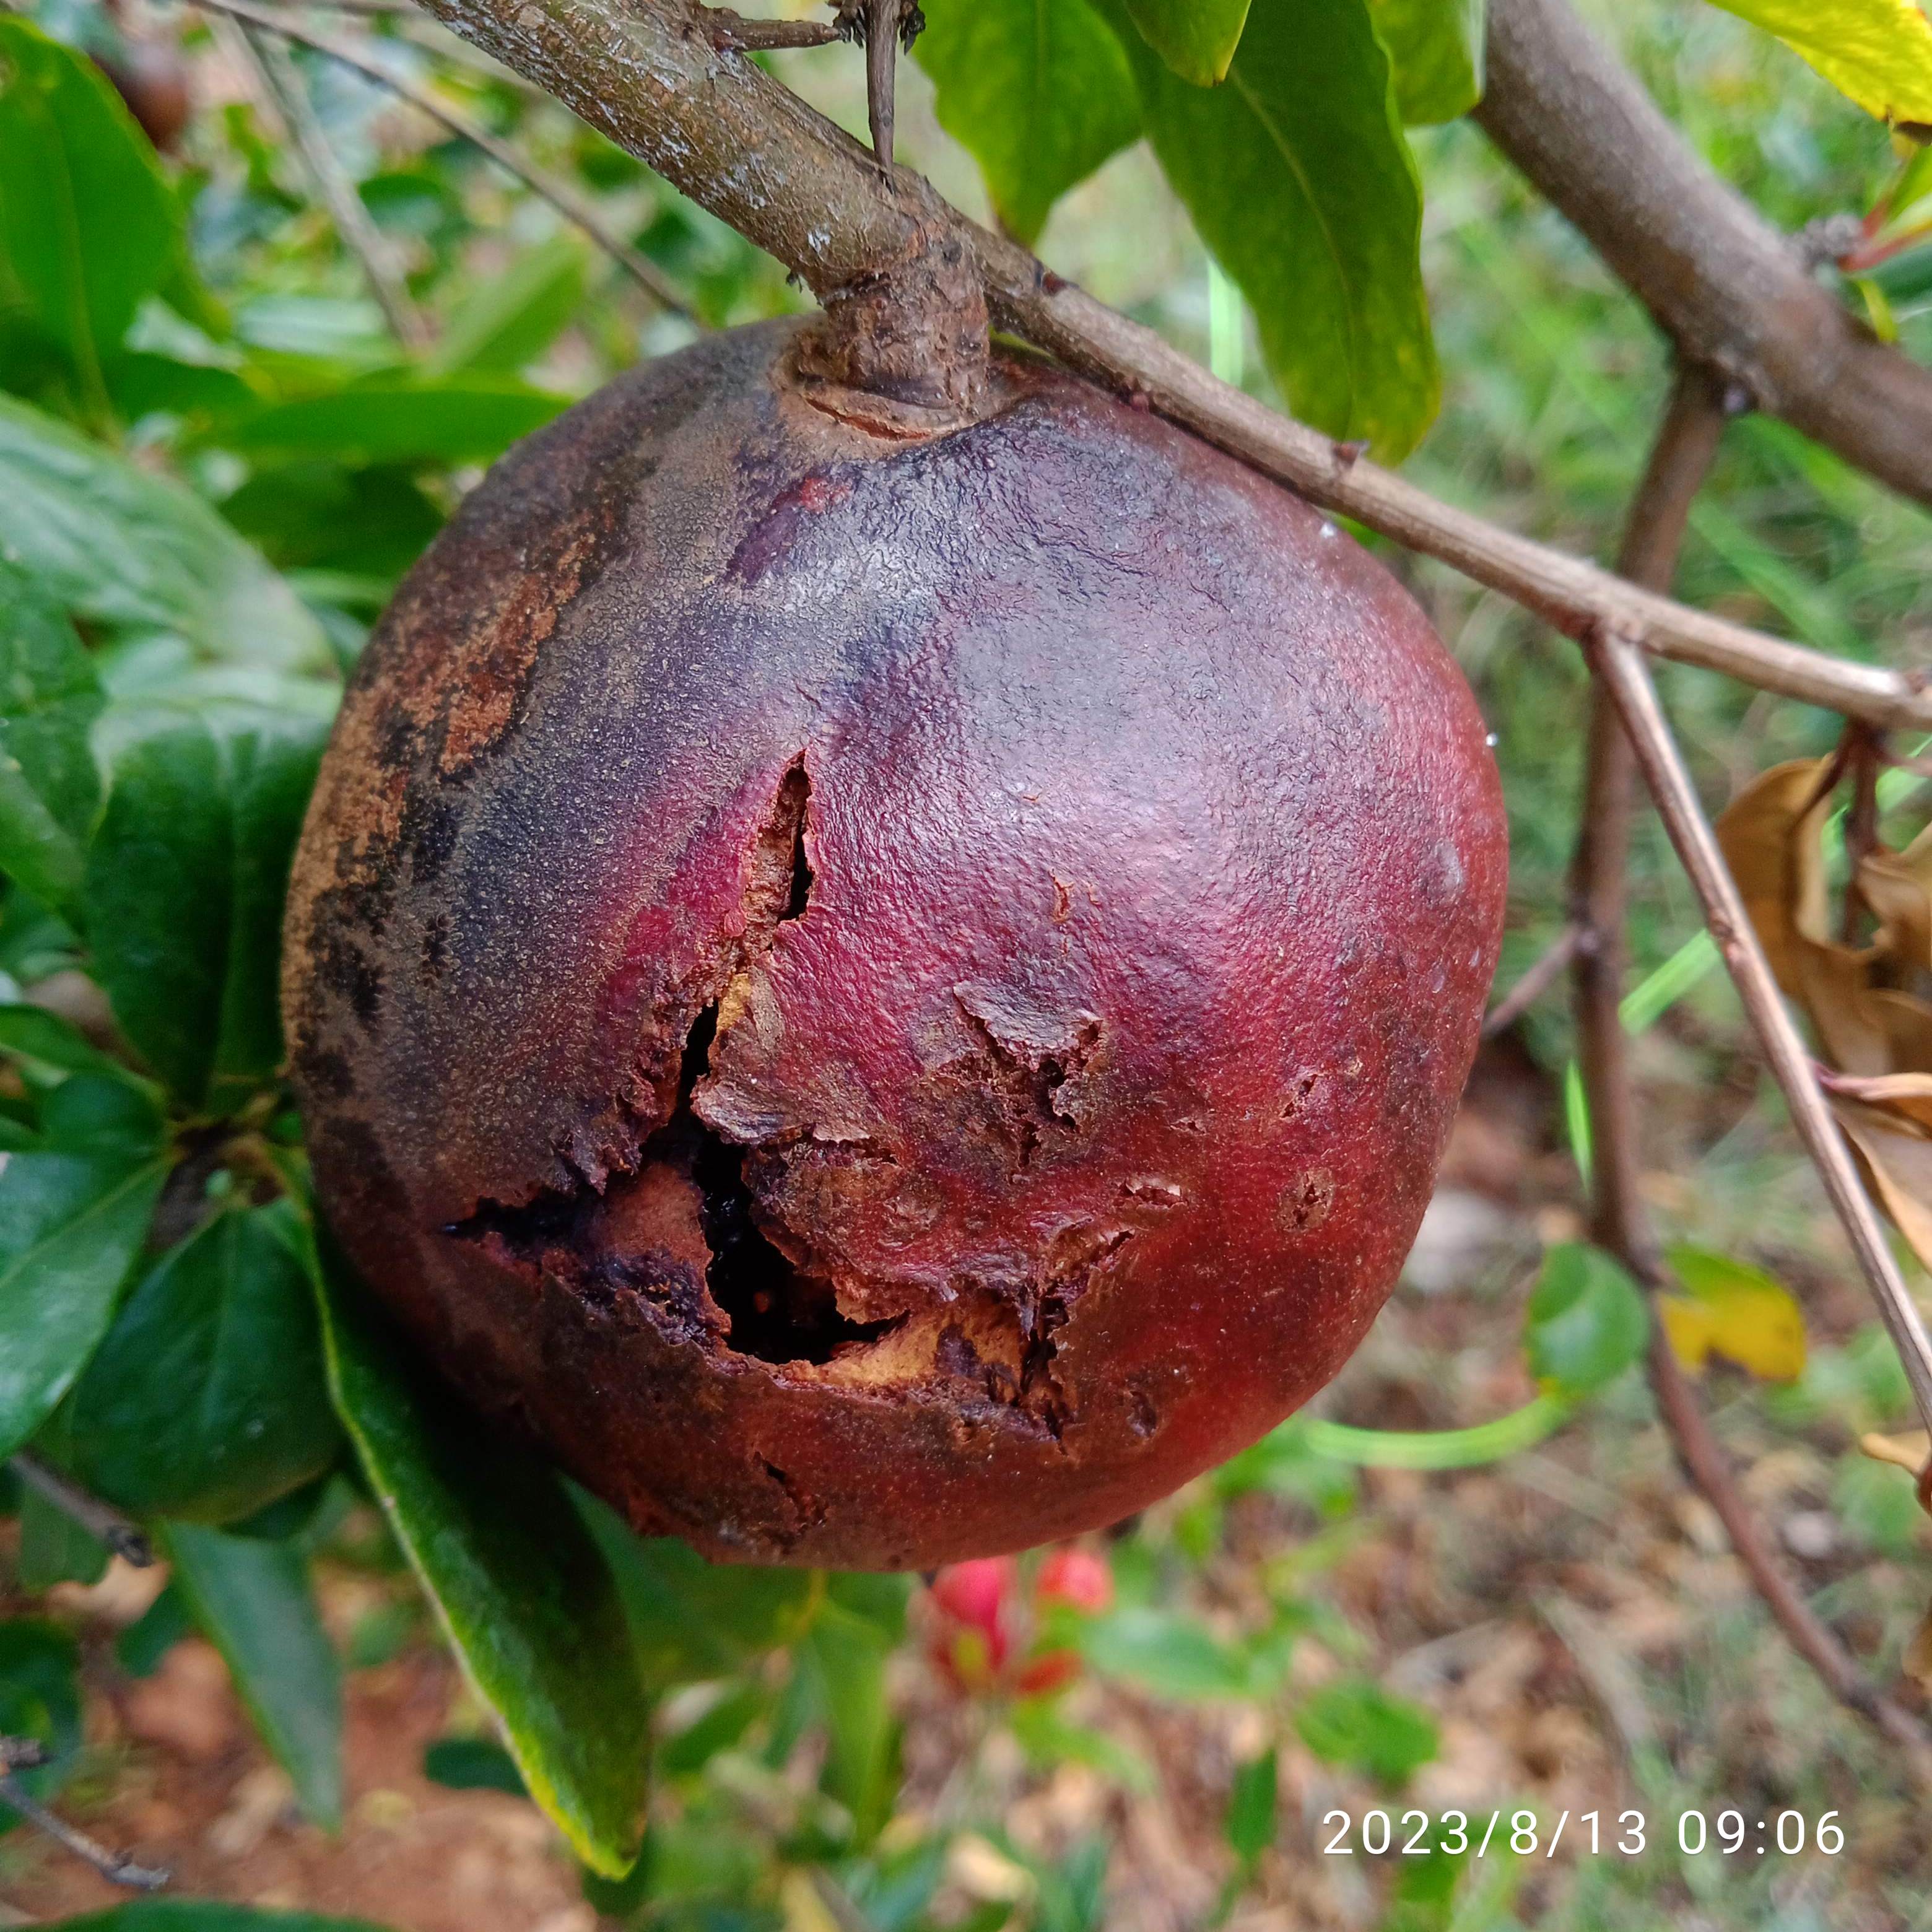
Label: Bacterial_Blight